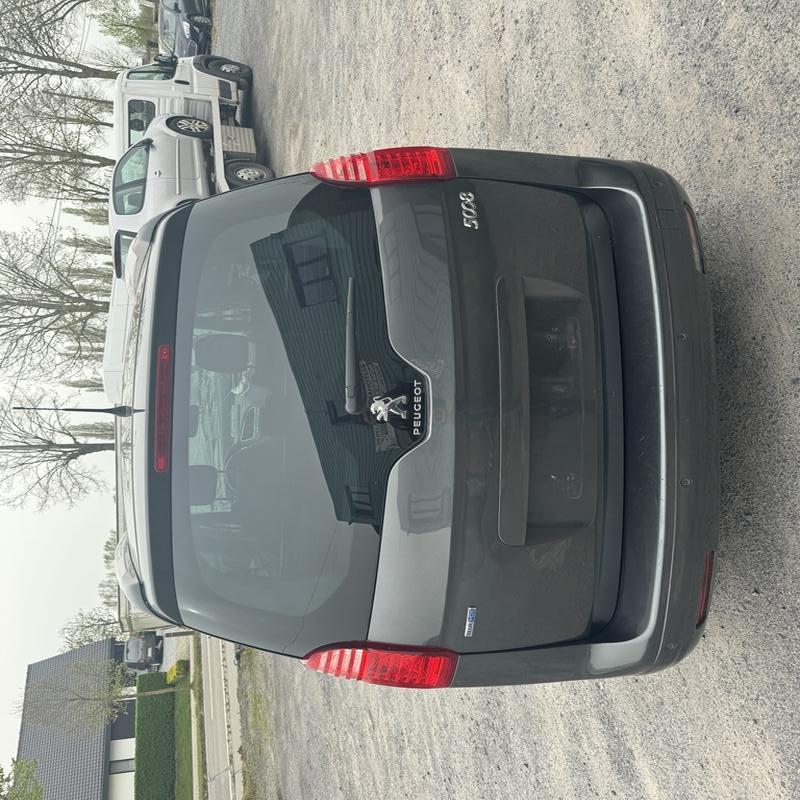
Aucun dommage détecté.
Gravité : aucun